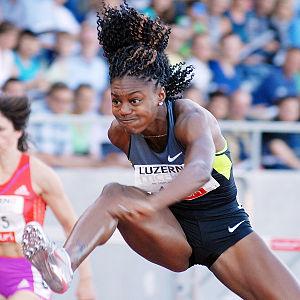
Nikkita Holder est une athlète canadienne, spécialiste du 100 mètres haies.